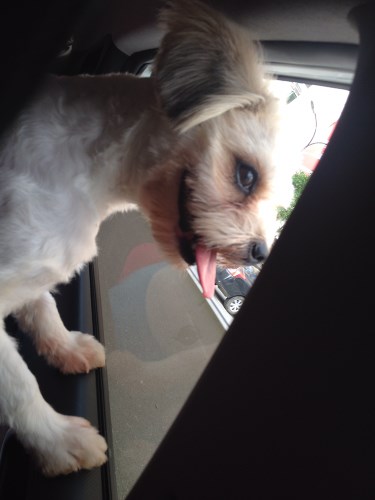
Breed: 480-n000125-Pekinese